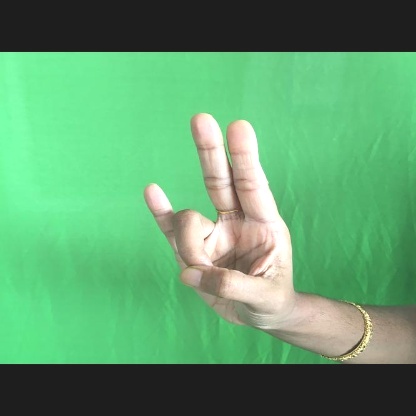
Mudra: Mayura